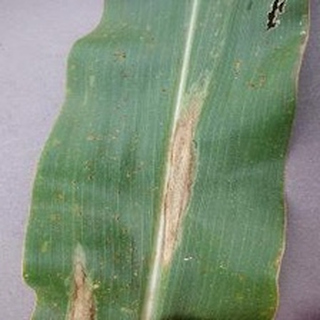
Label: corn_northern_leaf_blight